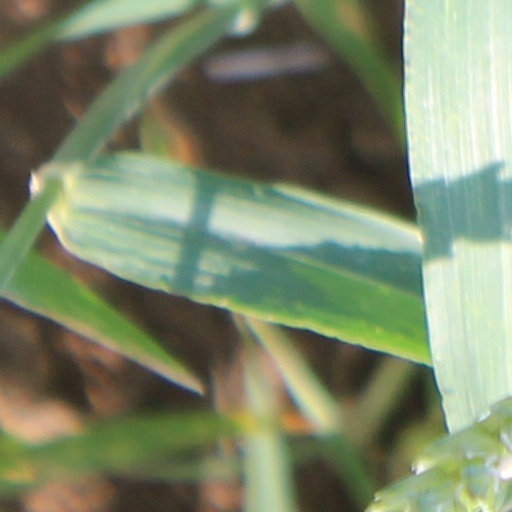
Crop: wheat